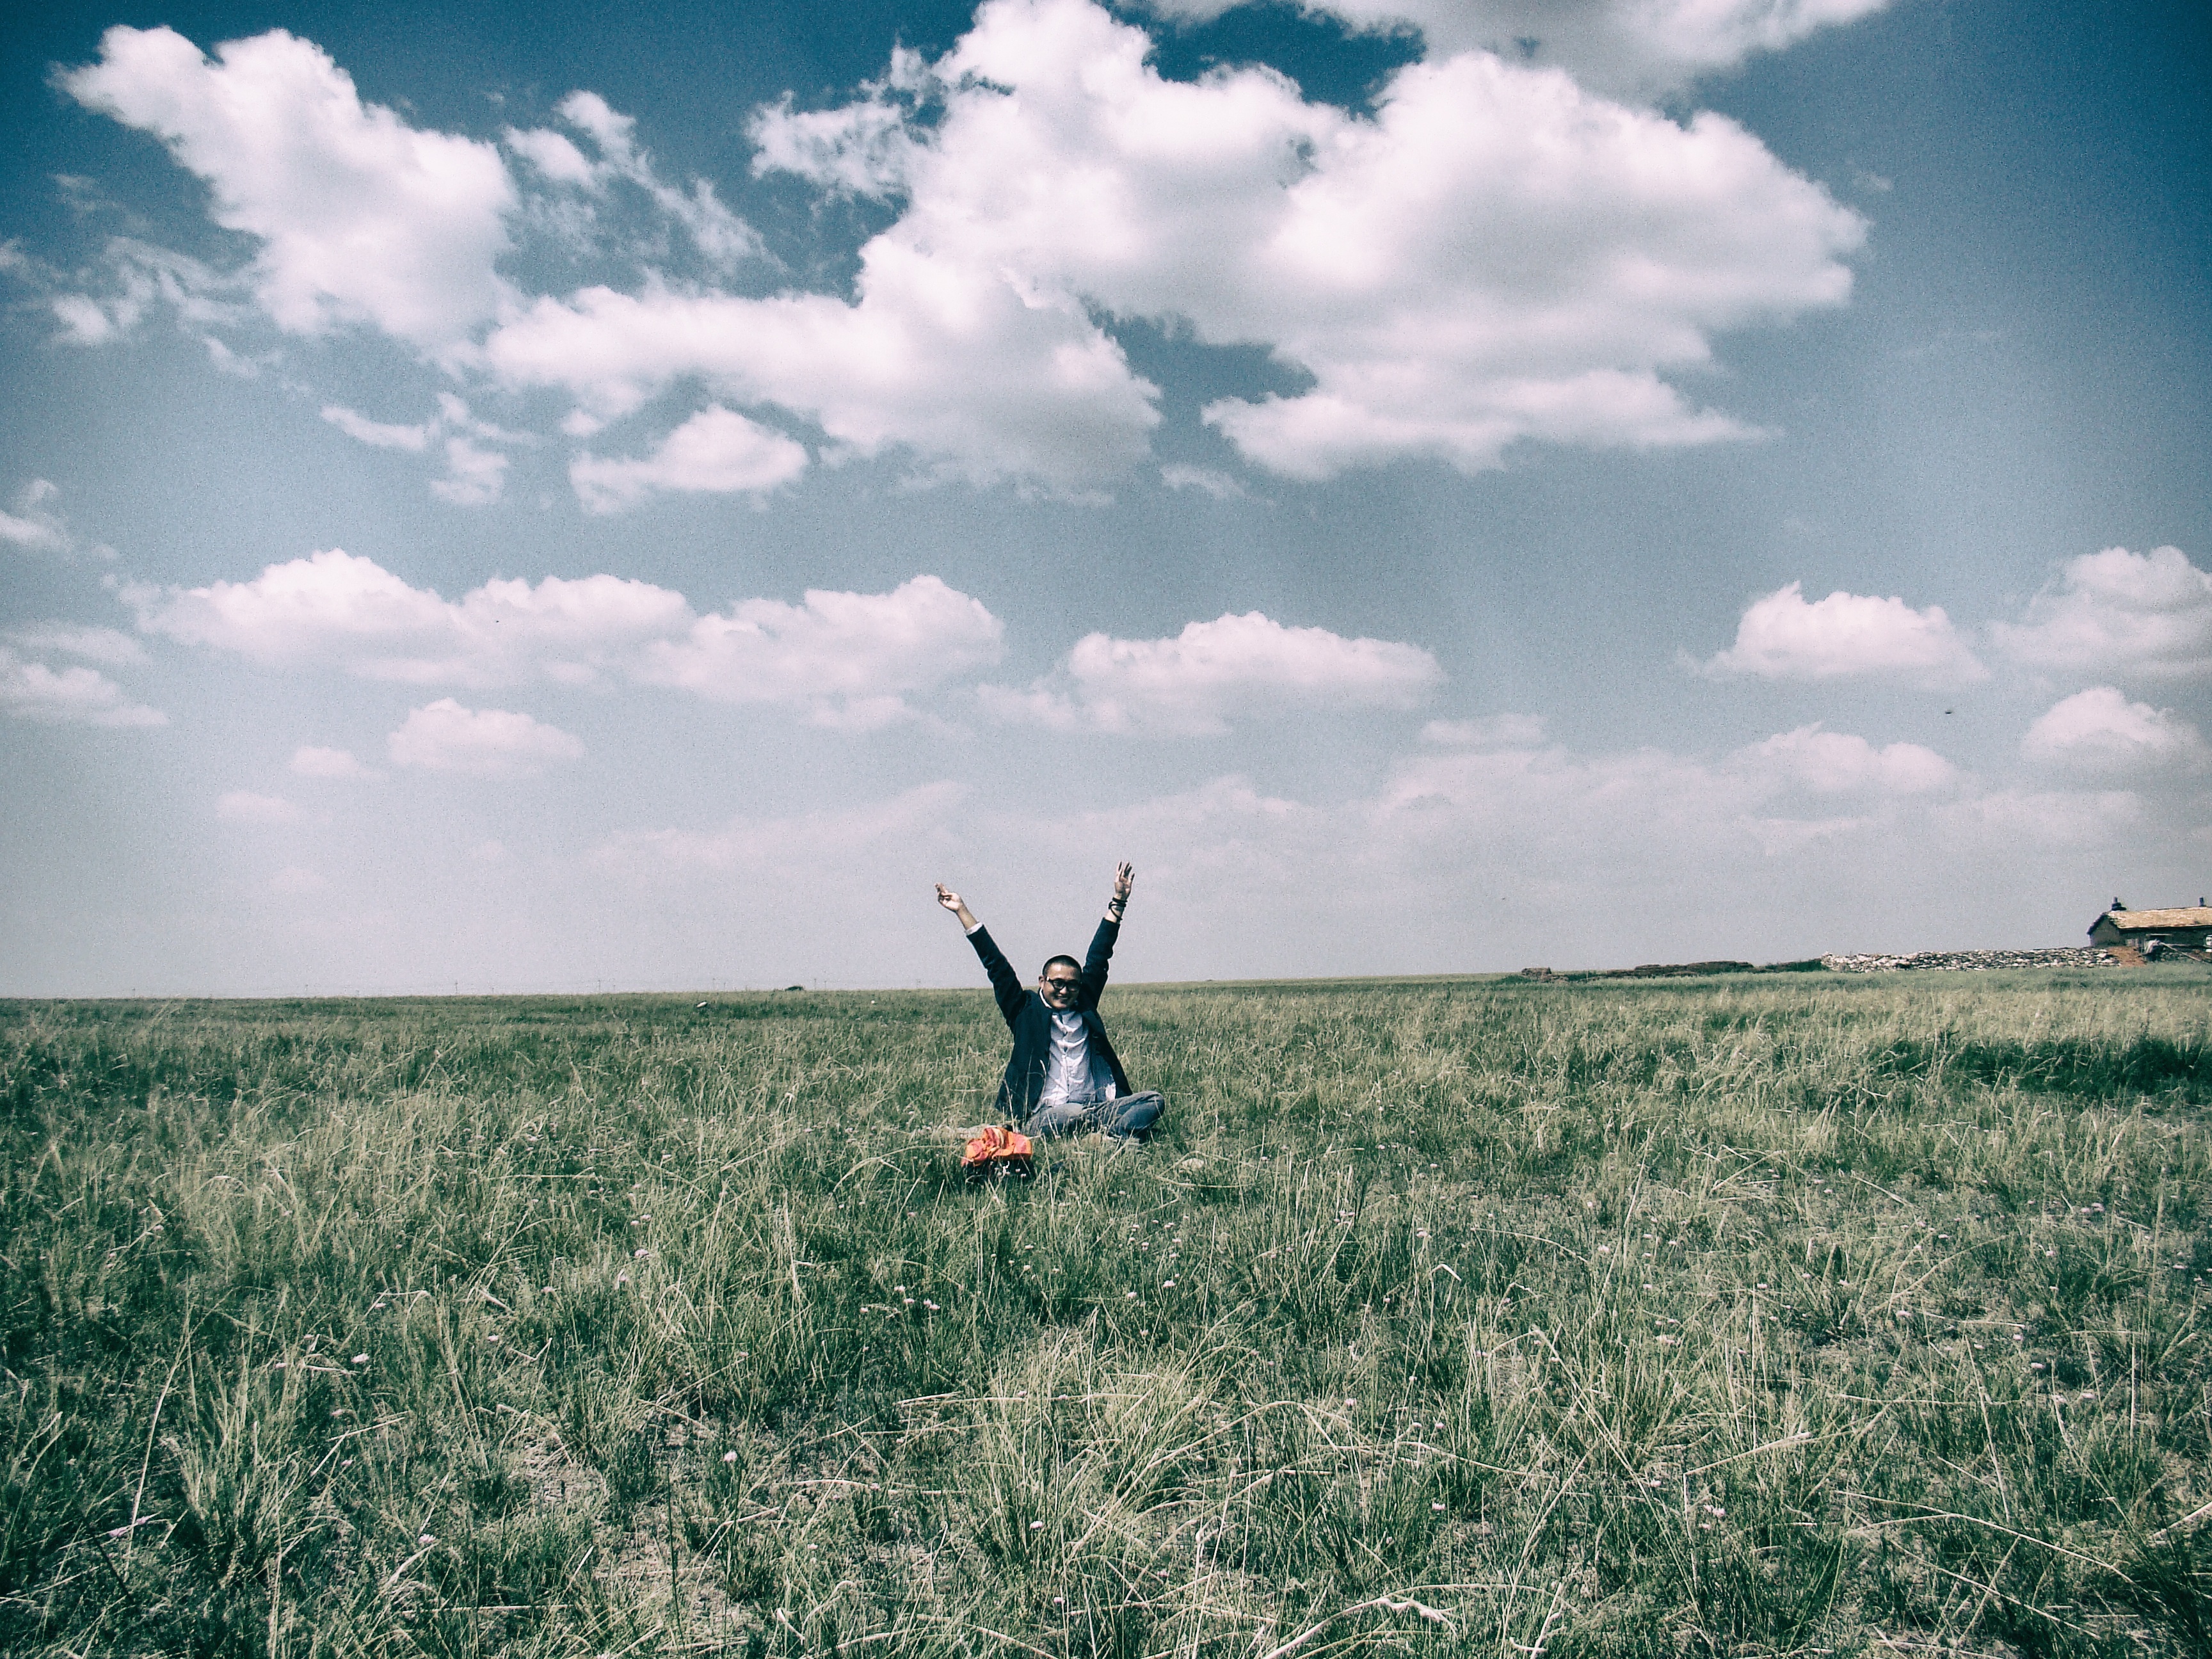
sea, nature, grass, horizon, cloud, sky, field, meadow, prairie, morning, hill, flower, wind, crop, agriculture, plain, grassland, habitat, rural area, natural environment, grass family, atmosphere of earth